Steve Roper and Mike Nomad

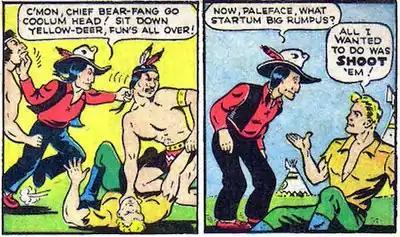
The meeting of Steve Roper with Chief Wahoo and Minnie Ha-Cha, as reprinted in "Famous Funnies" #89 (December 1941)

Steve Roper and Mike Nomad was an American adventure comic strip that ran under various titles from November 23, 1936, to December 26, 2004. Originally "Big Chief Wahoo", the focus and title character of the strip changed over time to "Chief Wahoo" (1940–1945), "Chief Wahoo and Steve Roper" (1945–1946), "Steve Roper and Wahoo" (1946–1948), "Steve Roper" (1948–1969) and finally "Steve Roper and Mike Nomad" (1969–2004).